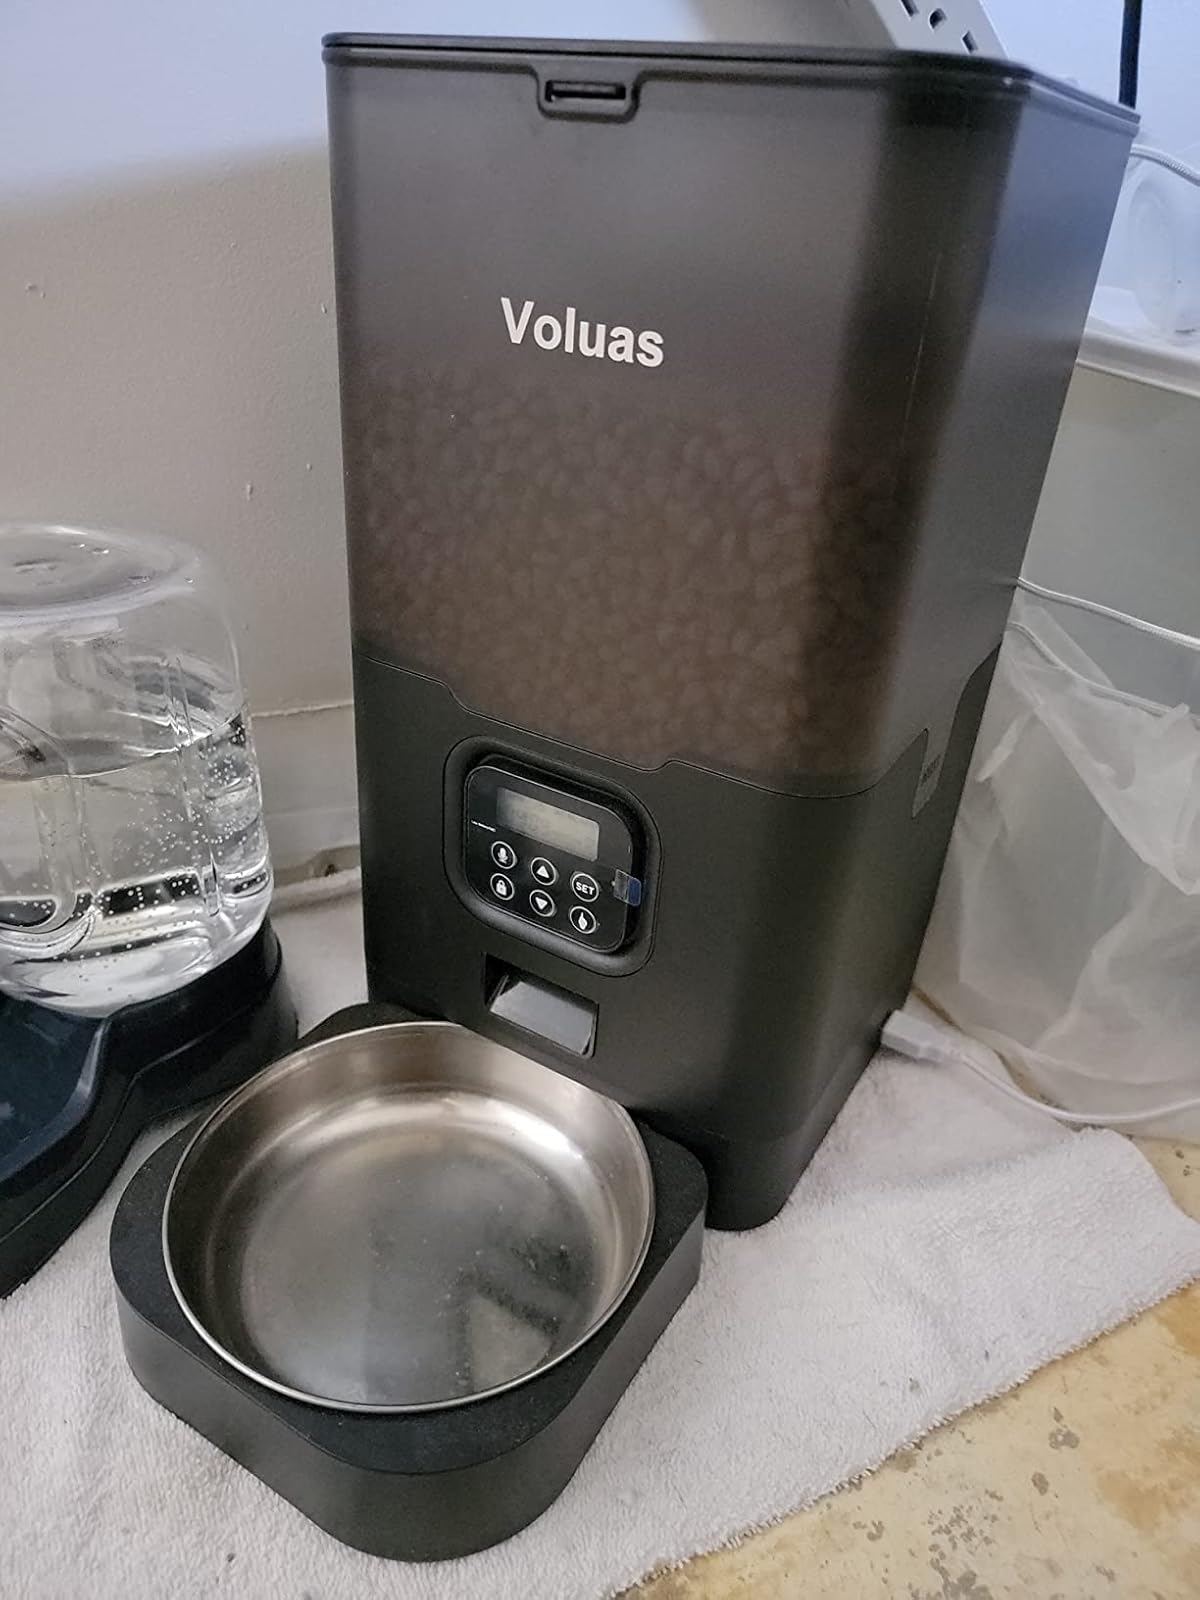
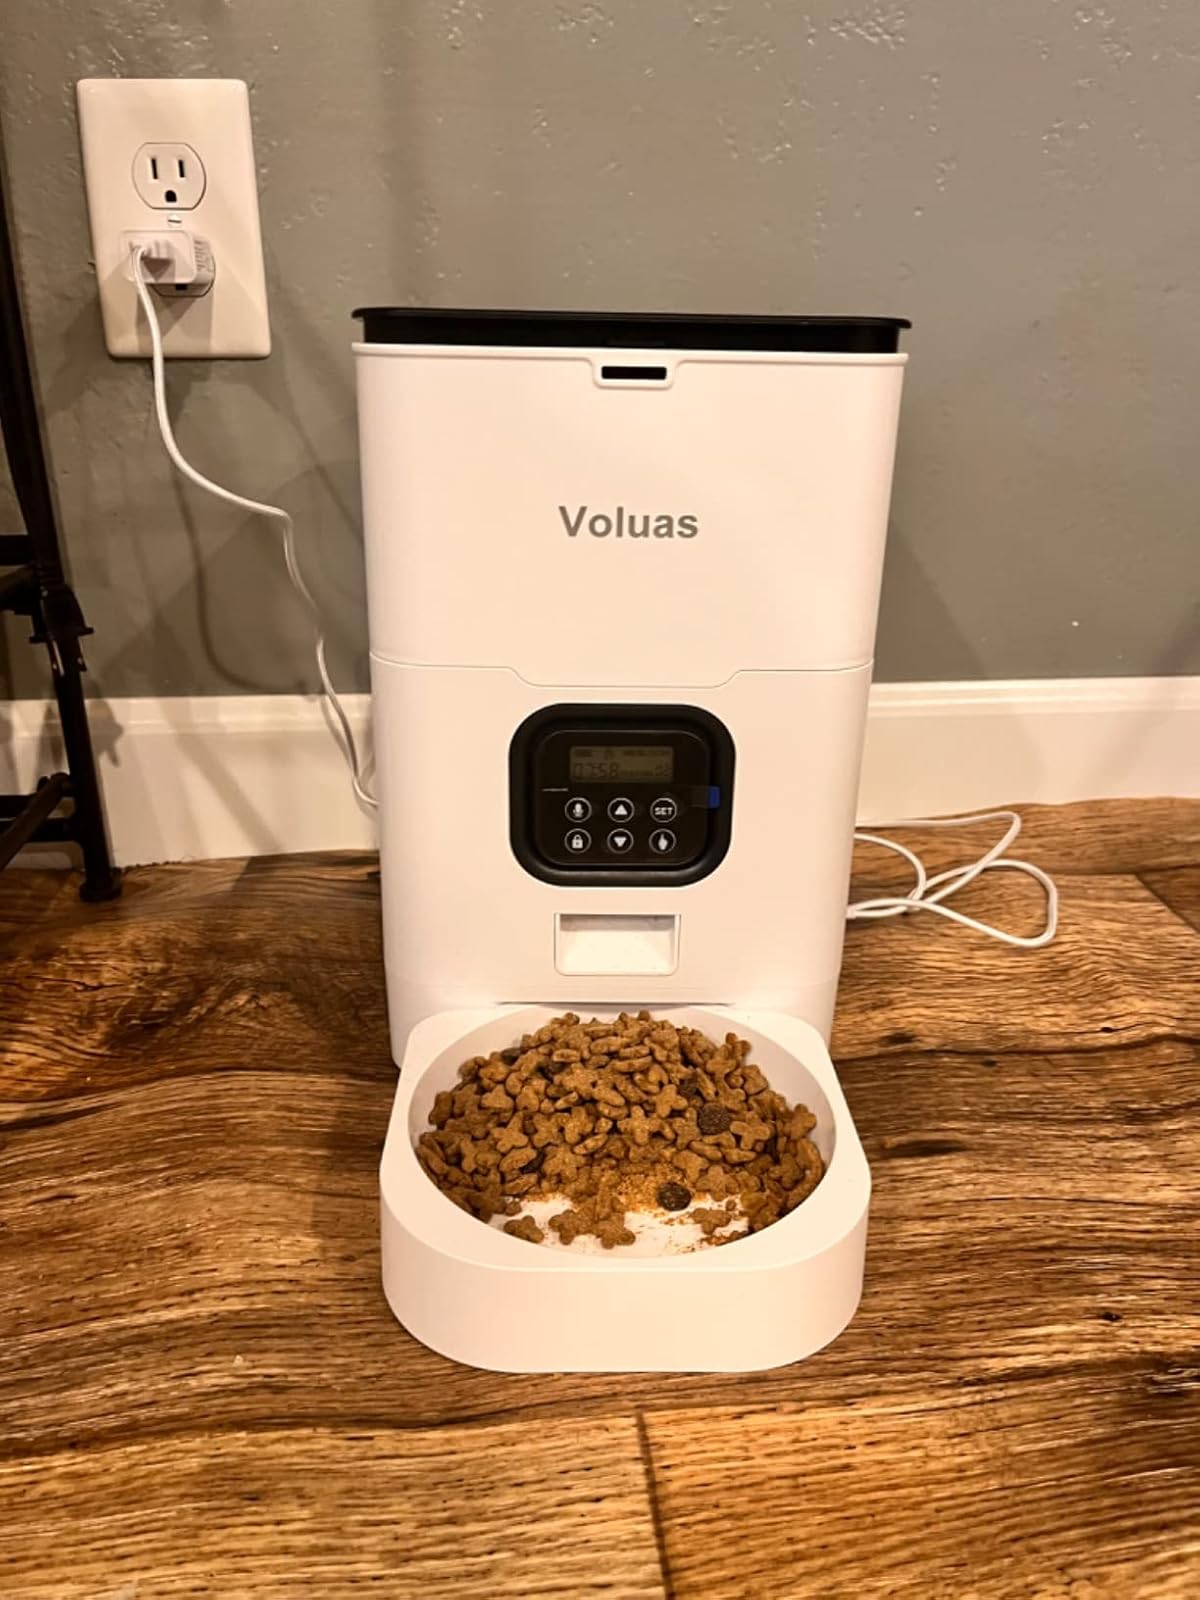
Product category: items_feeder
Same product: no